Victoria Newman

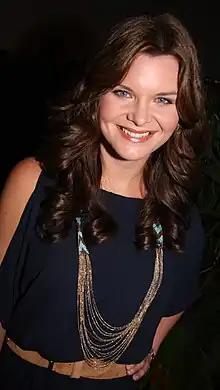
Heather Tom described Victoria as having her father's strength and her mother's "manipulative skills".

According to SoapNet, Victoria is "ruthless in the board room" and "nobody's damsel in distress". The soap opera's official website describes the character as having "displayed both her father's headstrong qualities and her mother's tendency to be impulsive". While the character was a teenager, Kelly O'Sullivan of the "New York Daily News" called her "the teen from hell". Heather Tom said that Victoria had Victor's strength and the manipulative skills of her former-alcoholic mother Nikki. Of the character's determination, Tom said that "Victoria knows disappointment, yet she gets her way most of the time" and "she goes after what she wants, and wins". During Victoria's divorce from Cole Howard (J. Eddie Peck), "The Orlando Sentinel" said that Victoria's behavior was "pig-faced".